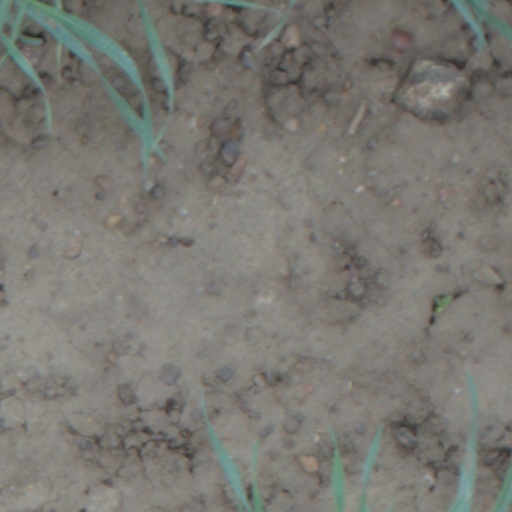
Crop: wheat